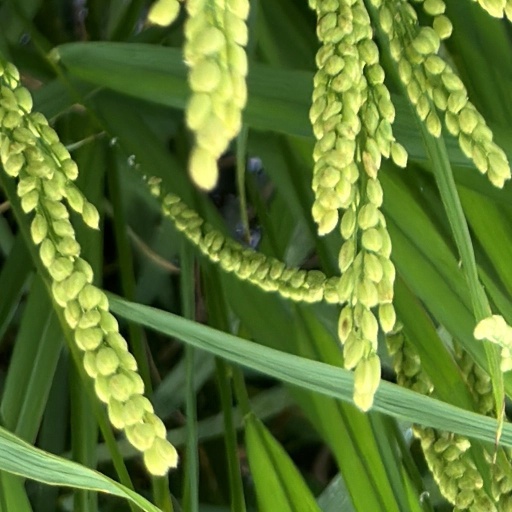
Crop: rice